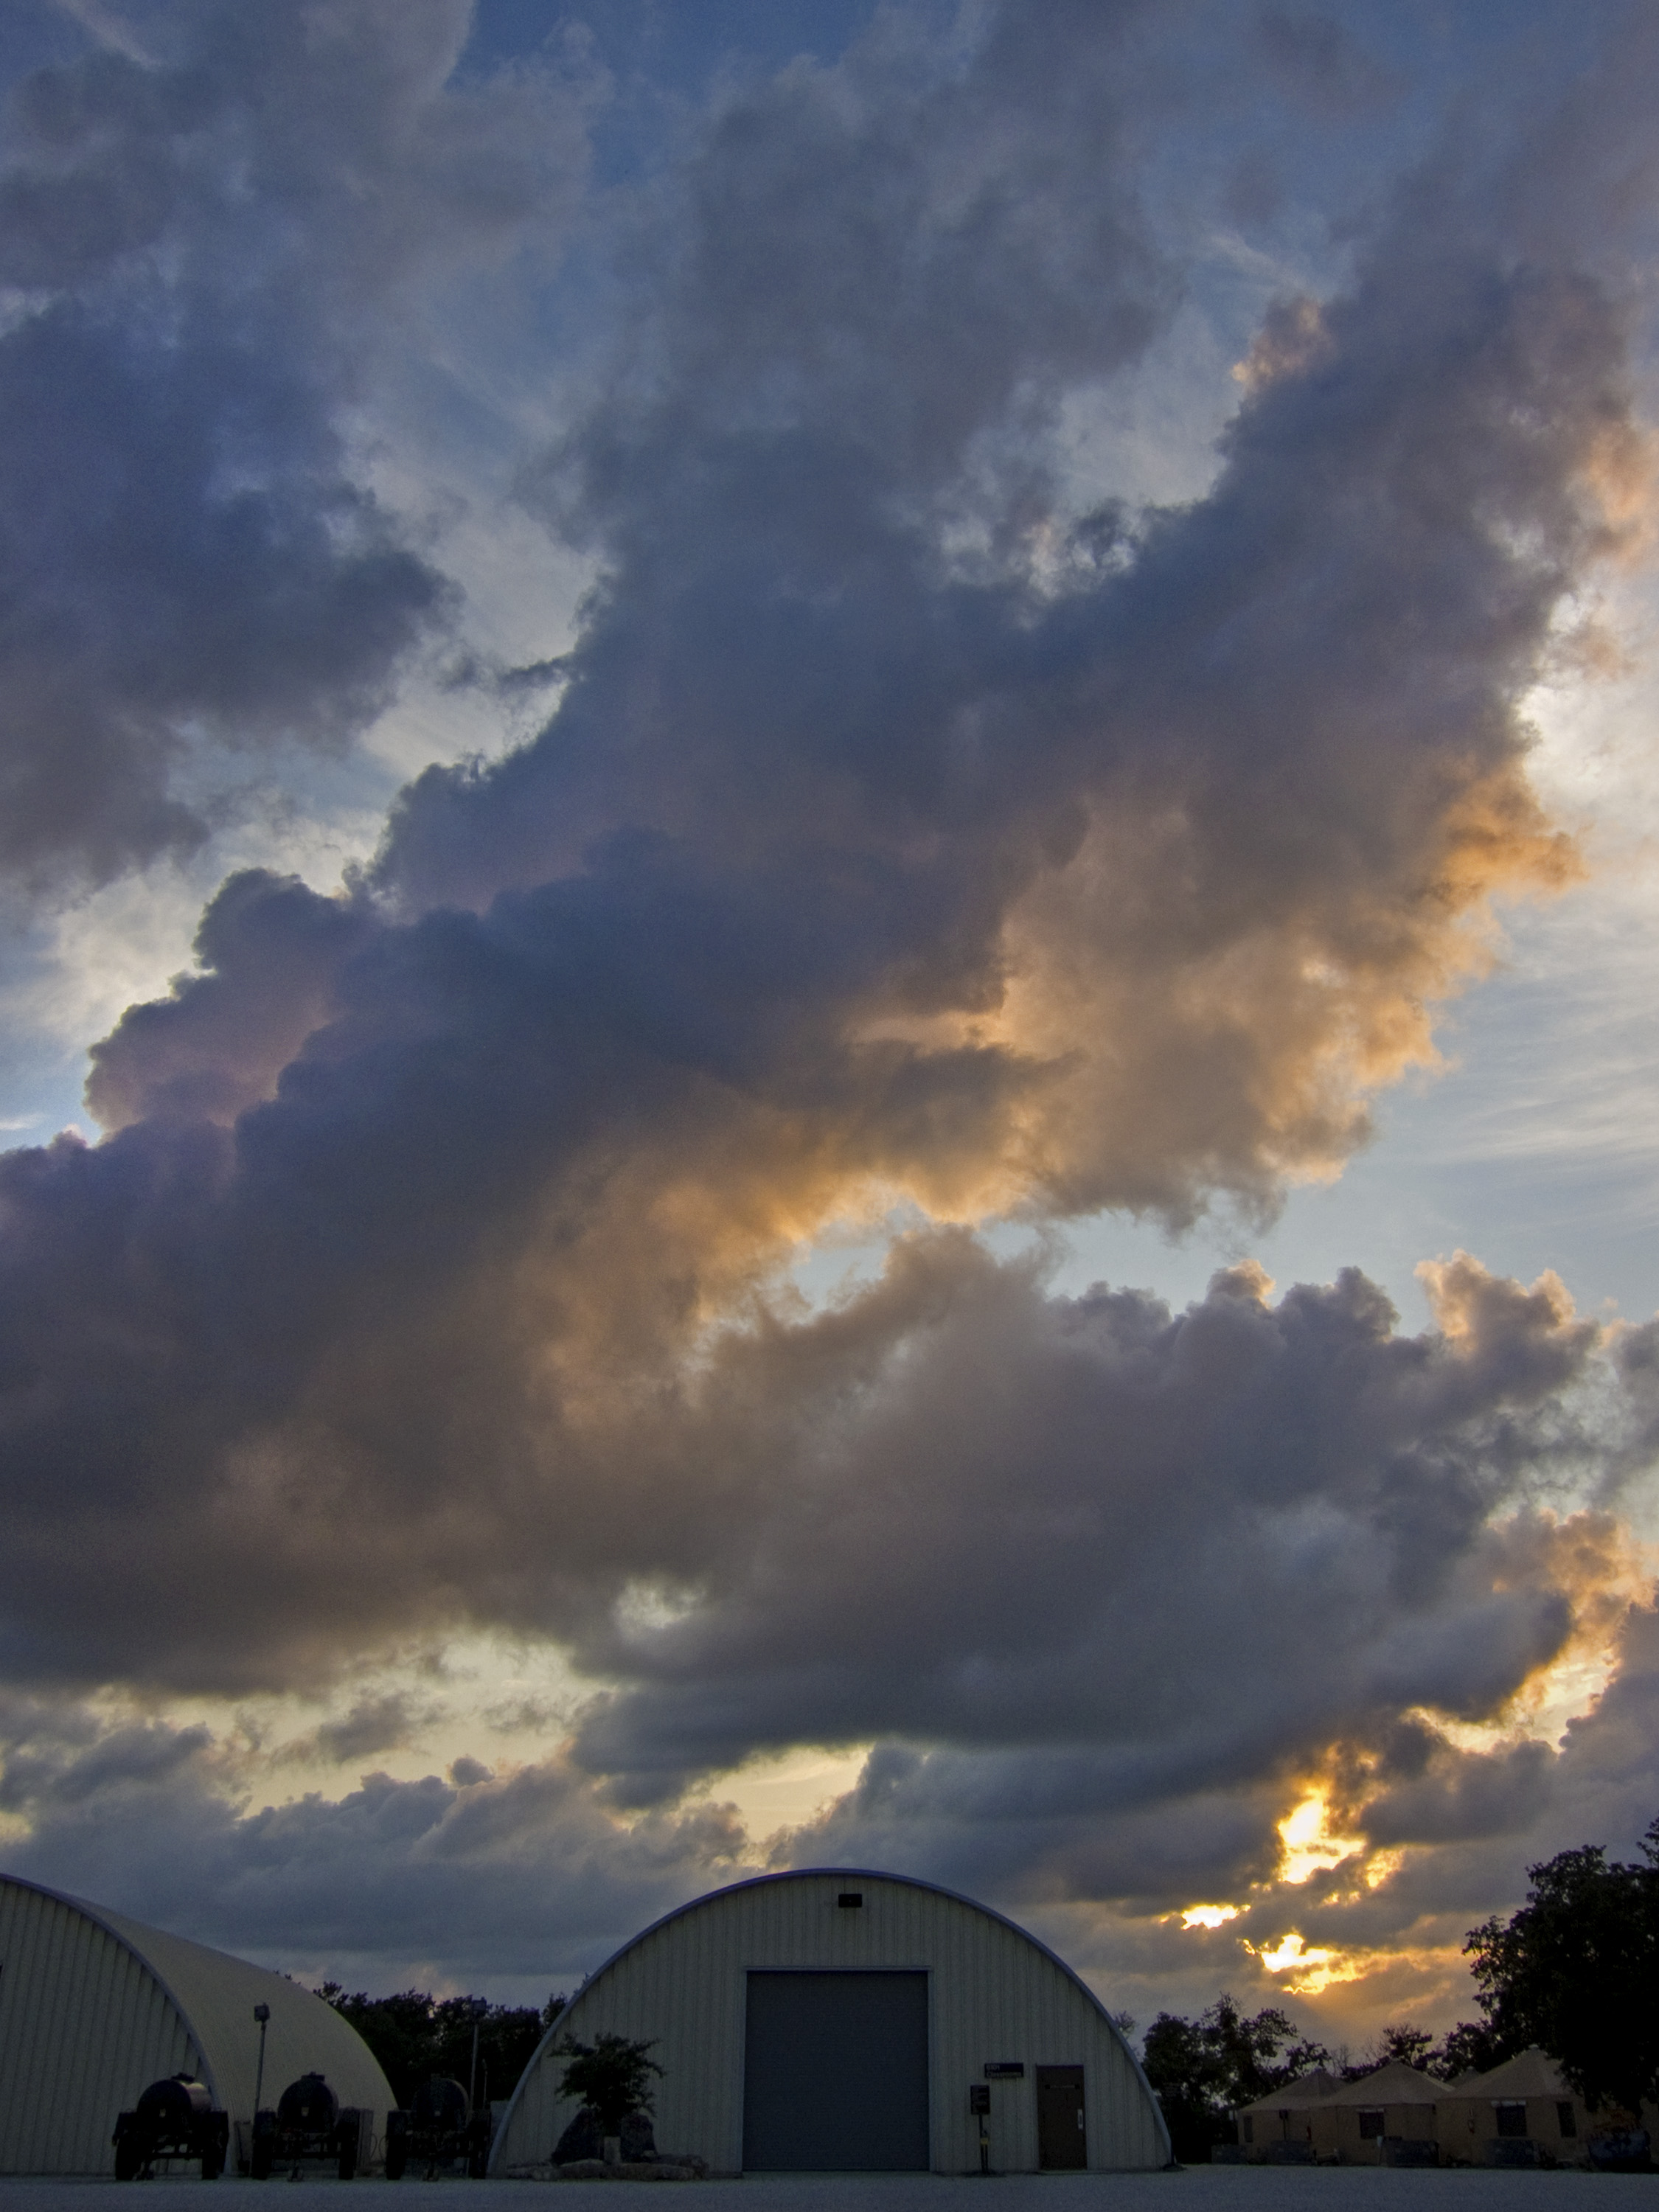
horizon, cloud, sky, sunrise, sunset, sunlight, morning, dawn, atmosphere, dusk, evening, cumulus, campandersonpeters, afterglow, meteorological phenomenon